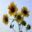
Label: sunflower